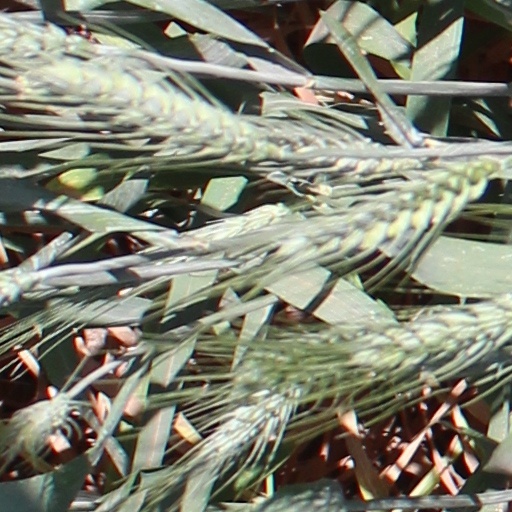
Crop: wheat